John Holles, 1st Earl of Clare

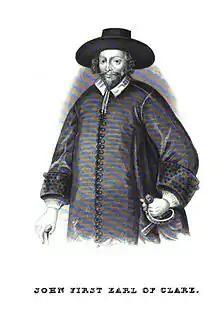
John Holles, First Earl of Clare

He was the son of Denzil Holles of Irby upon Humber and Eleanor Sheffield (daughter of Edmund Sheffield, 1st Baron Sheffield of Butterwick). His great-grandfather was William Hollyes, Lord Mayor of London. He was born at Haughton Hall, Nottinghamshire and educated at Christ's College, Cambridge from 1579, aged 12, after which he studied law at Gray's Inn from 1583. He was at Court until 1599.